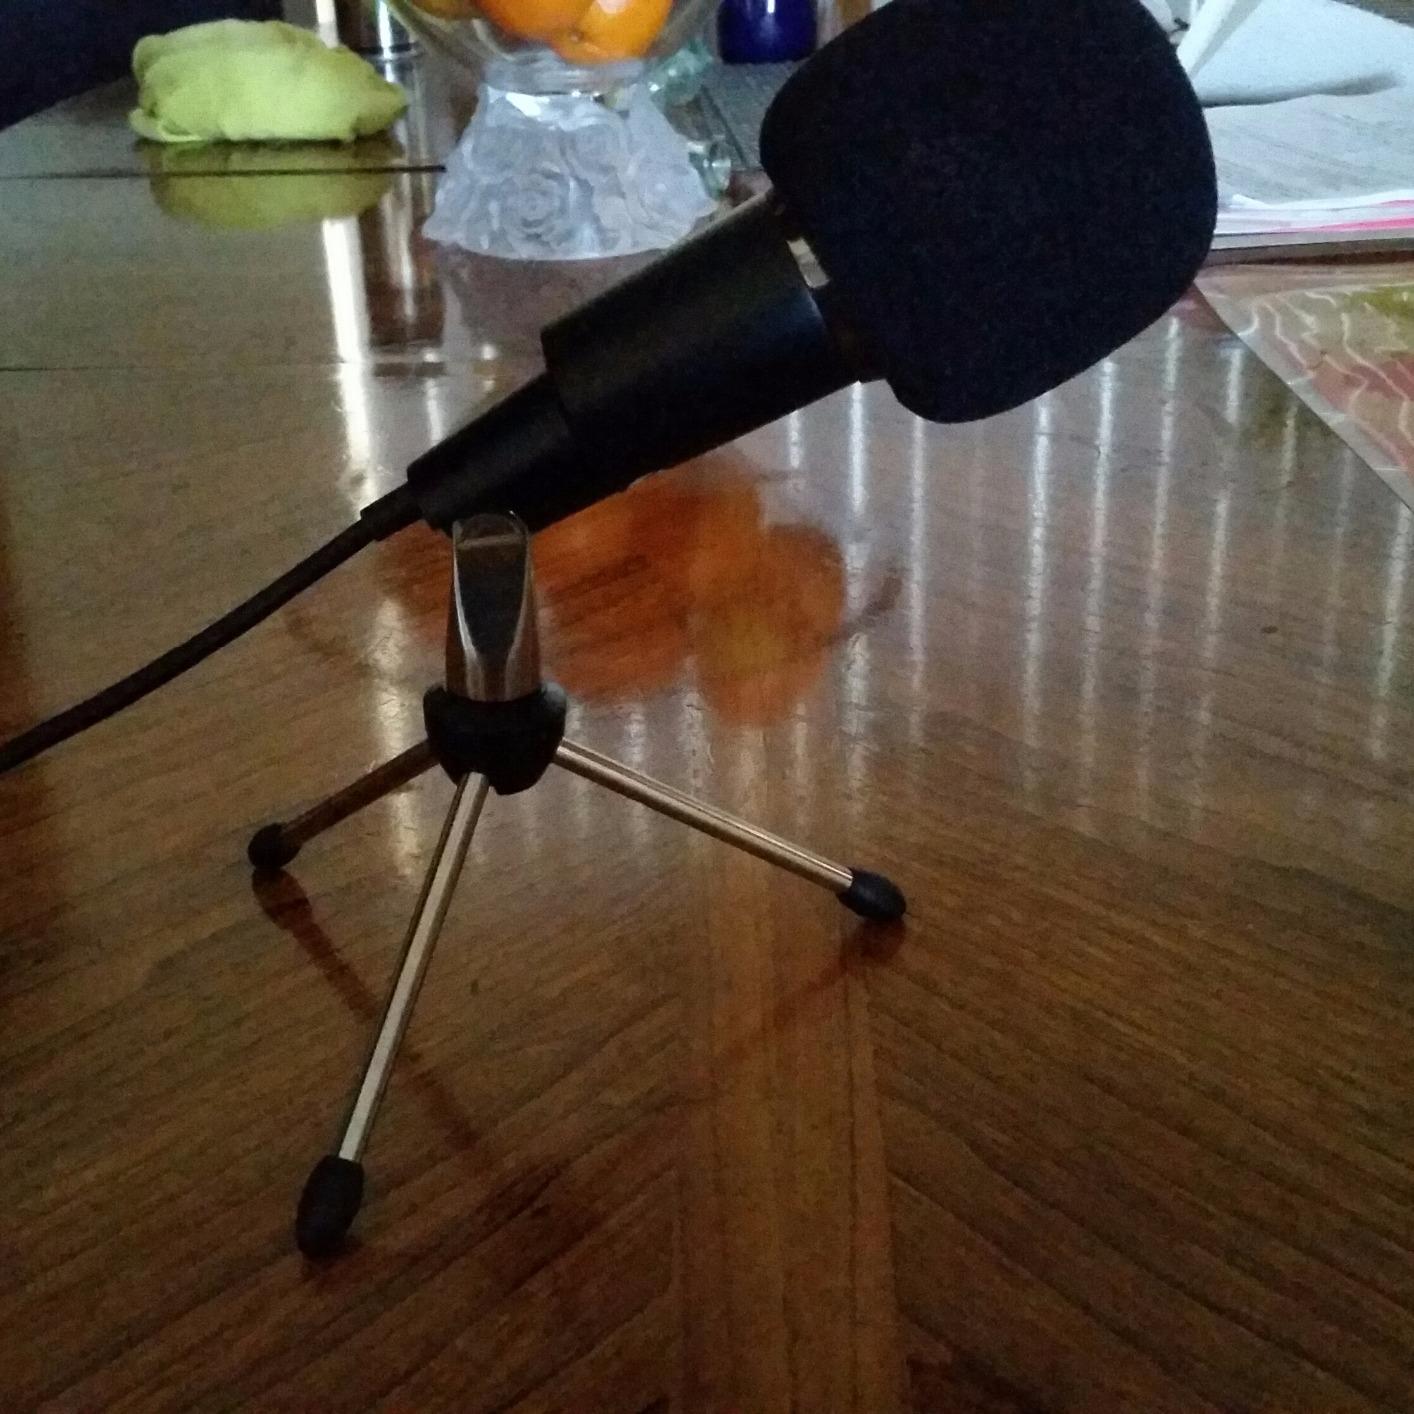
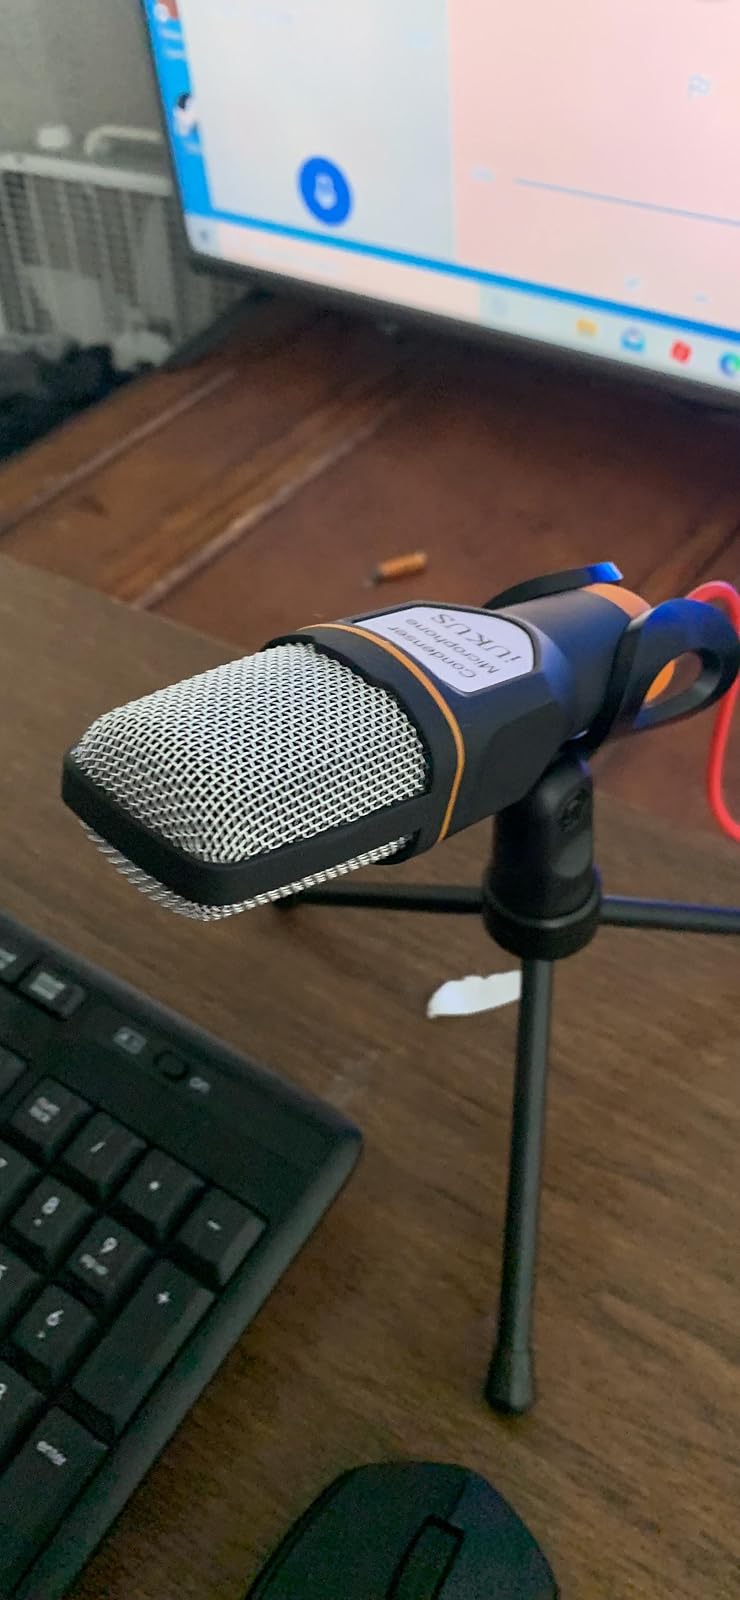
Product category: microphone
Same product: no